Robert Milne House

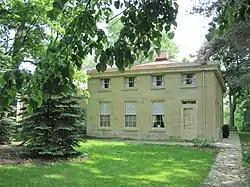

The Robert Milne House is a historic residence in Lockport, Illinois, United States. It was home to Robert Milne, Canal Commissioner of the Illinois and Michigan Canal.